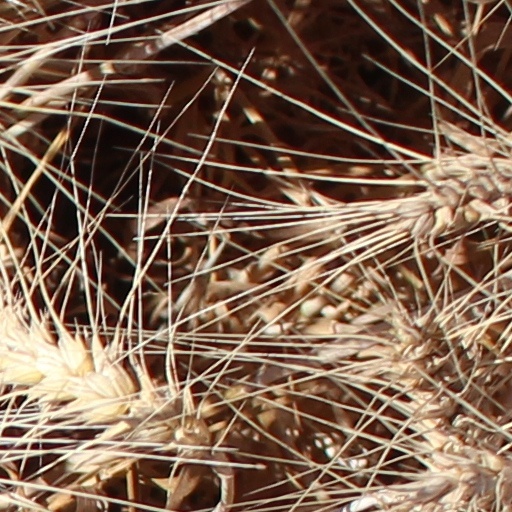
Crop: wheat